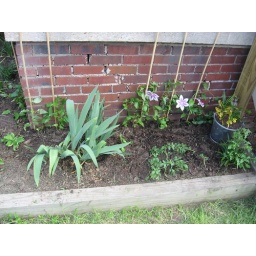
clematis, irises, tomatoes, and monkey grass also in the front